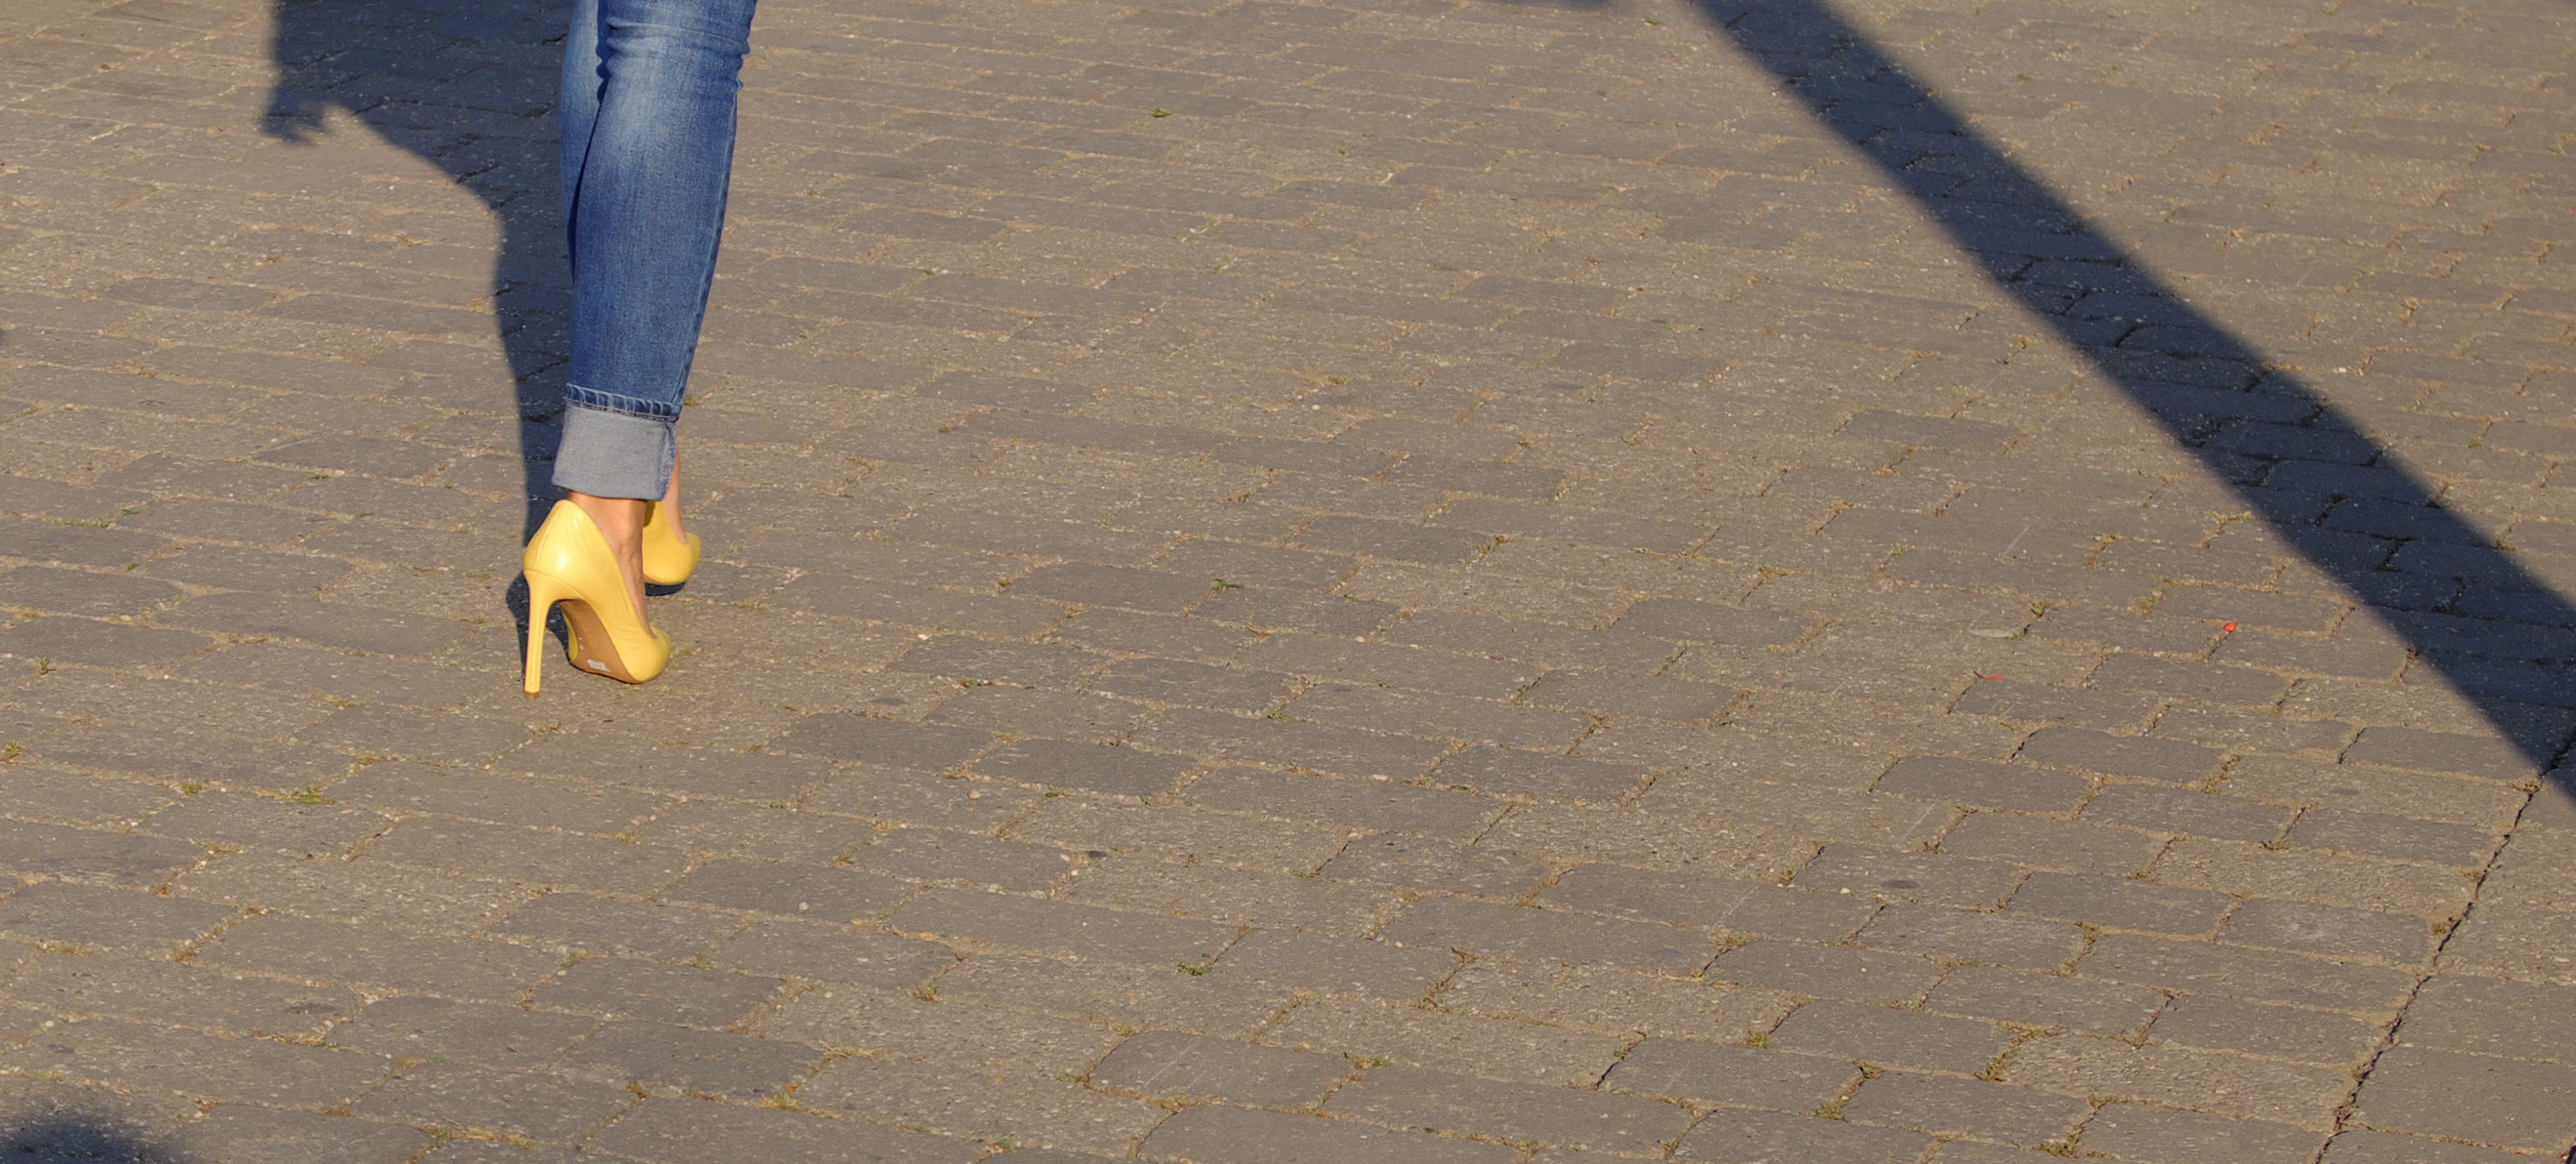
floor, wall, asphalt, color, shadow, blue, yellow, flooring, road surface